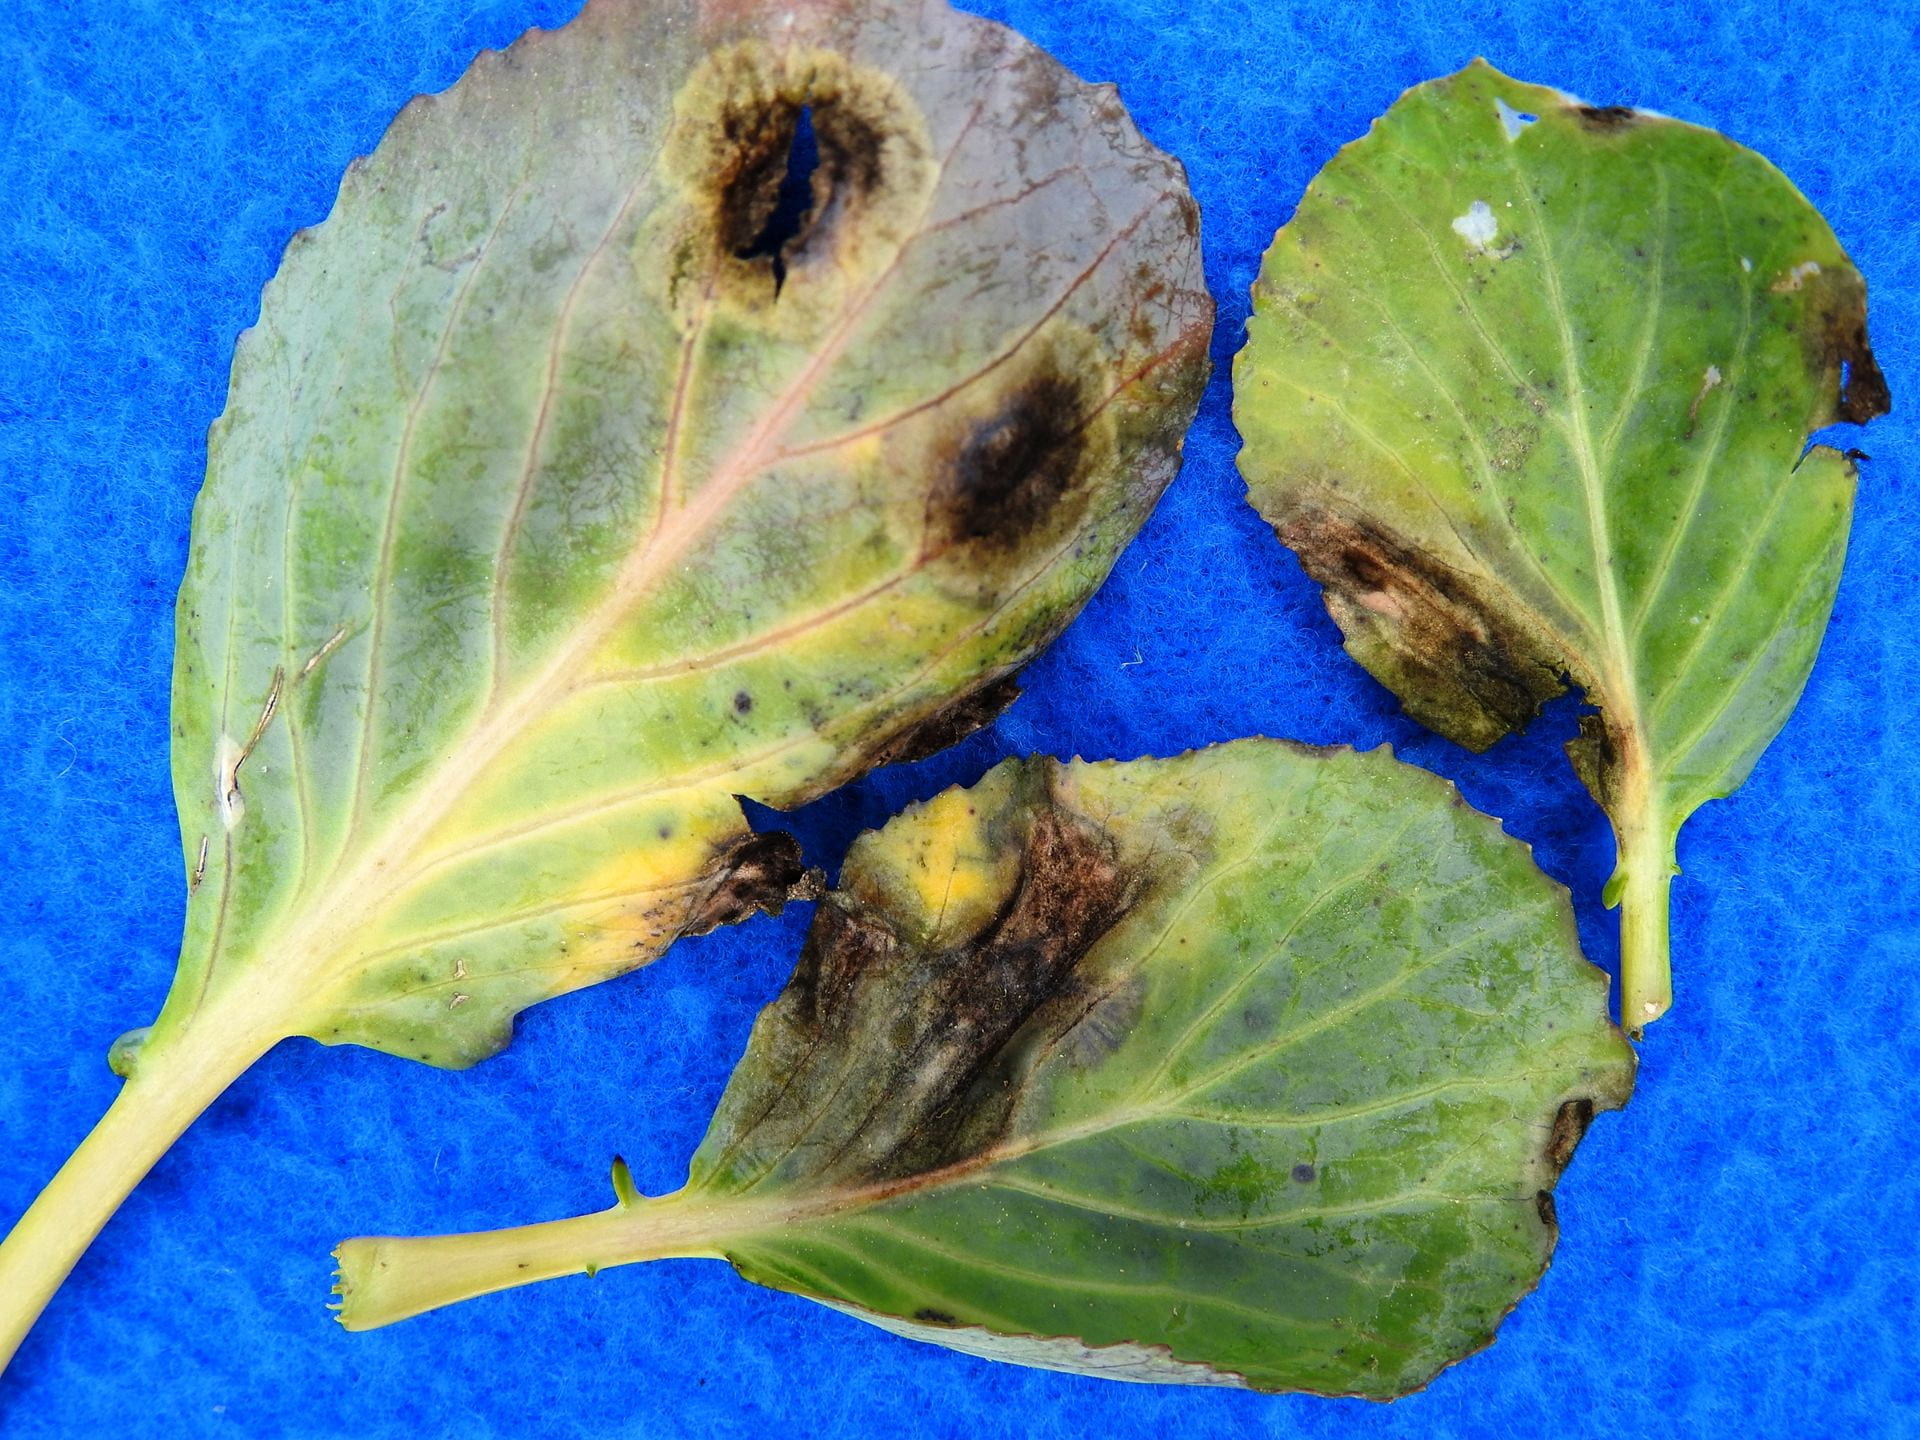
Plant: Cabbage
Disease: cabbage alternaria leaf spot